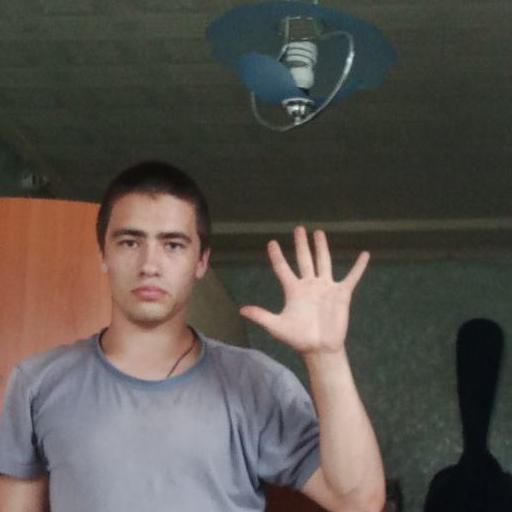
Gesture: palm